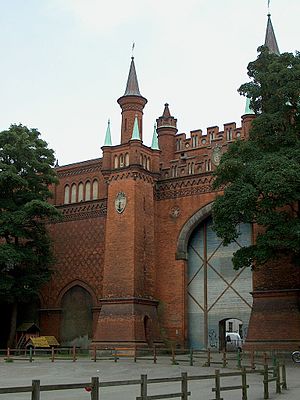
Skydebanehaven
Skydebanemuren omkring Skydebanehaven
Skydebanehaven er en rekreativ oase og legeplads for Vesterbros beboere.